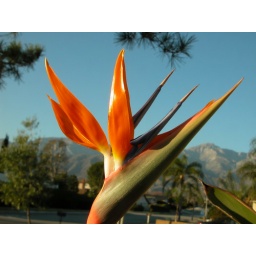
This bird of paradise from next door is in full bloom...Day 288:Project 365. Best seen Large.